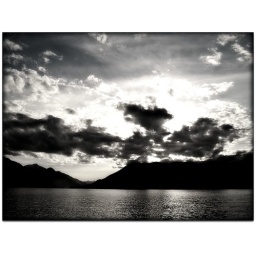
drama in black & white